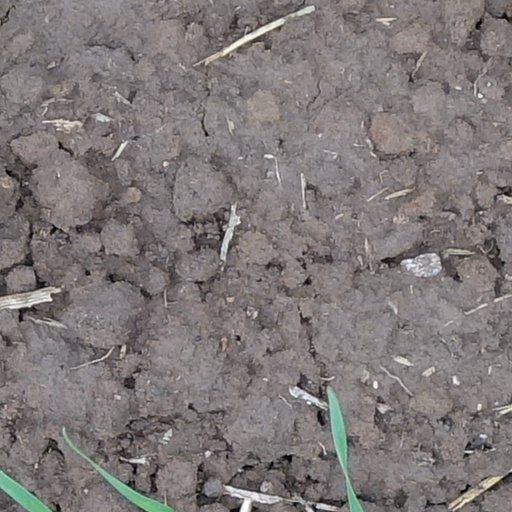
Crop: wheat